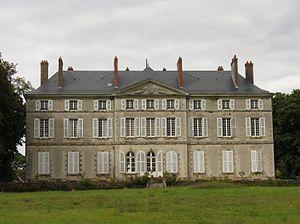
Noyant
Le château de la Roche est un château situé à Noyant-la-Gravoyère, en France.
Cet article recense les monuments historiques du nord de Maine-et-Loire, en France.